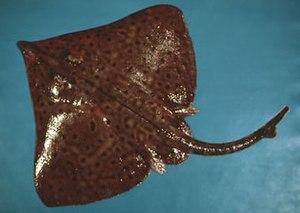
Rajidae est une famille de raie.